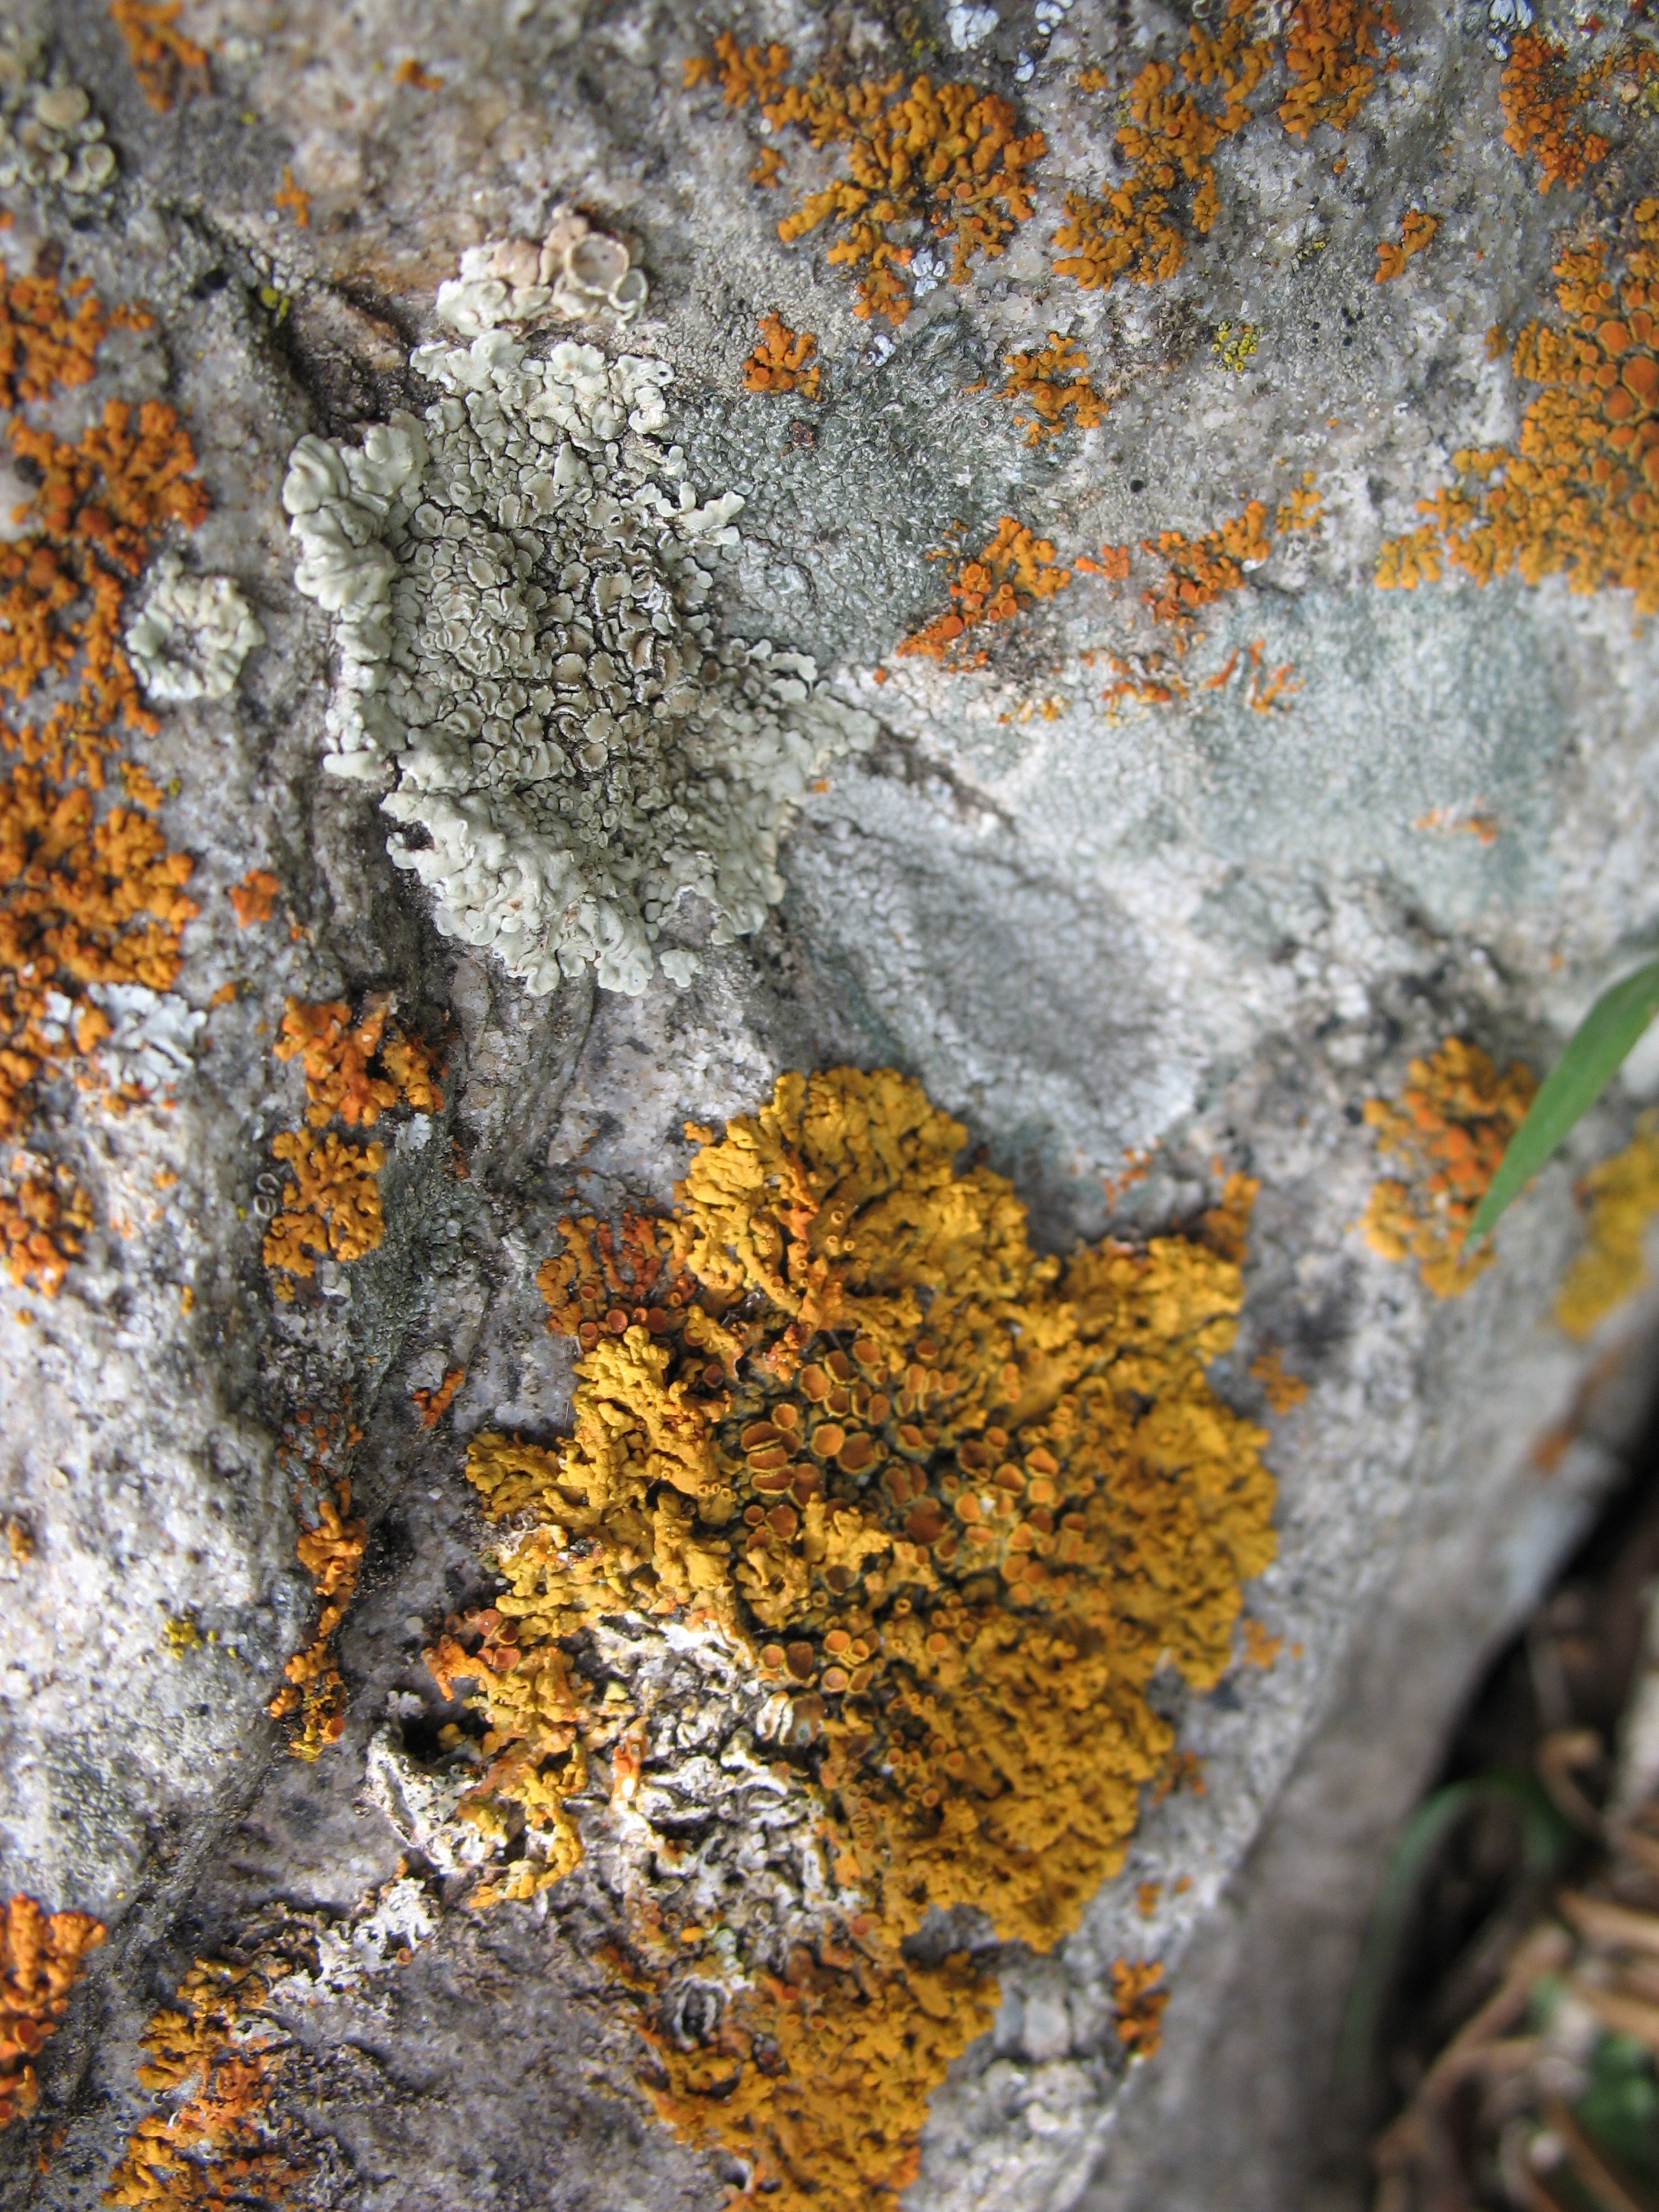
tree, nature, rock, branch, plant, texture, leaf, flower, frost, trunk, stone, orange, green, golden, autumn, soil, botany, yellow, flora, season, grey, background, geology, deciduous, macro photography, golden yellow, woody plant, land plant